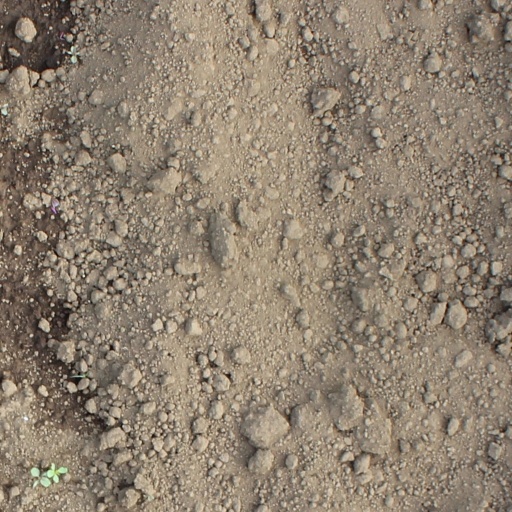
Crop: soybean